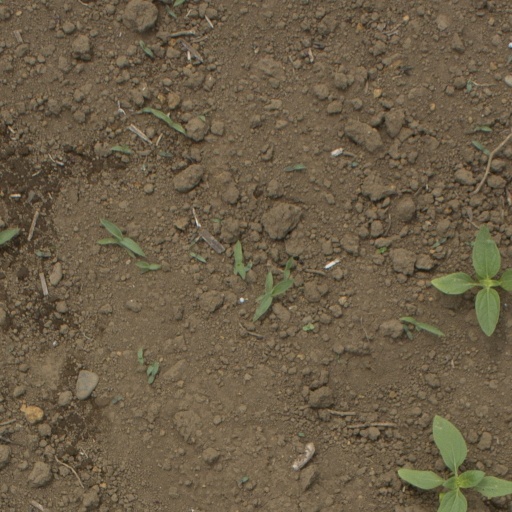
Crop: Jerusalem artichoke